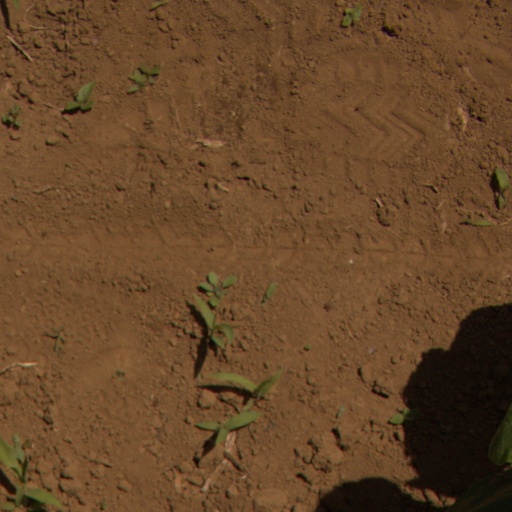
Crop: Jerusalem artichoke